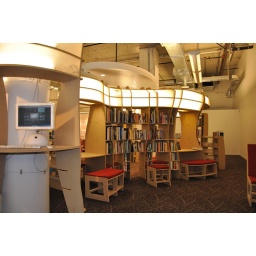
View of the book pod with one part of the computer pod in the foreground